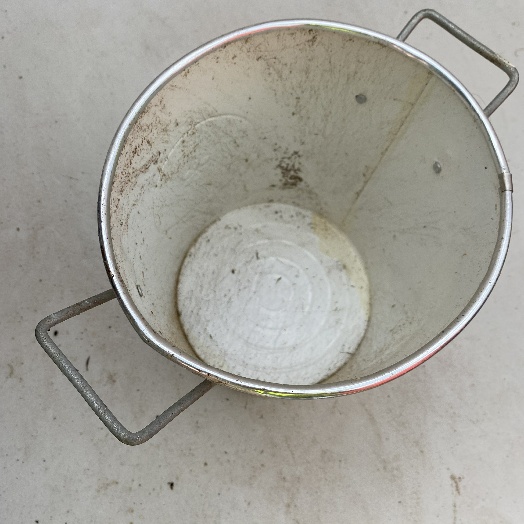
Label: Metal